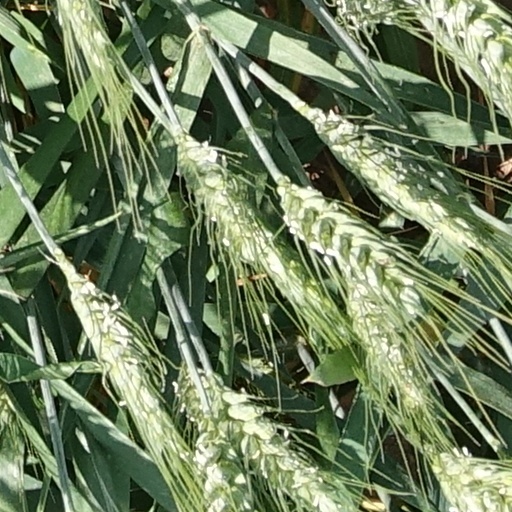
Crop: wheat